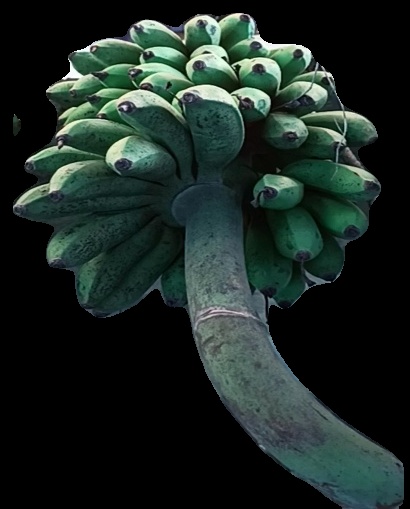
Variety: rasbale
Grade: grade2